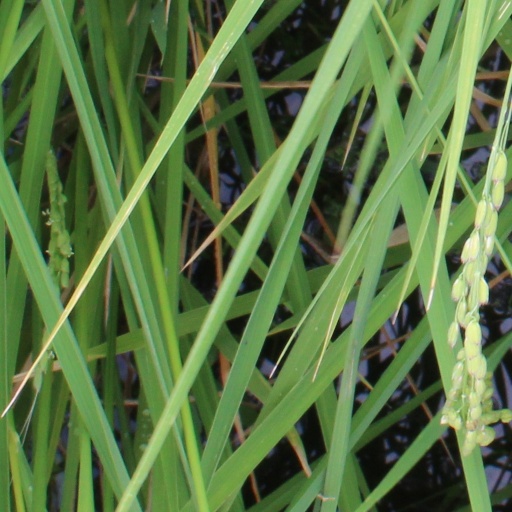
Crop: rice